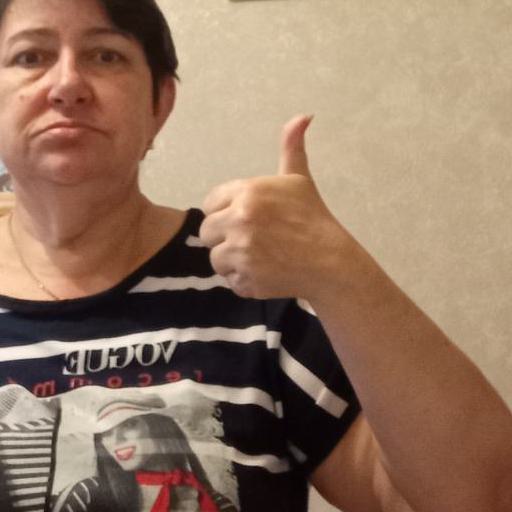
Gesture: like